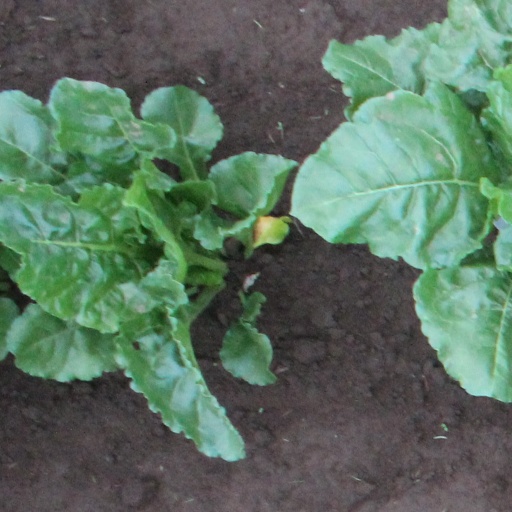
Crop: sugar beet